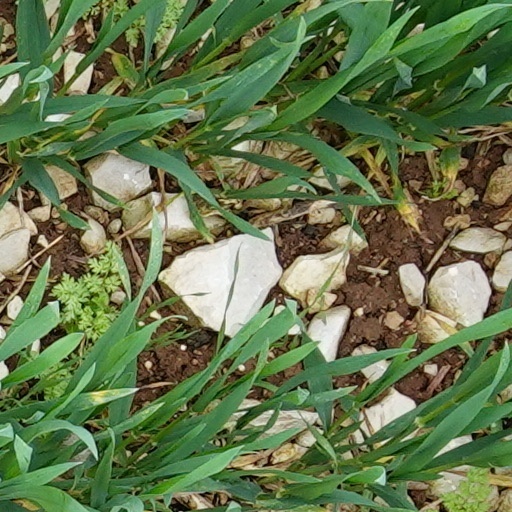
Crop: wheat